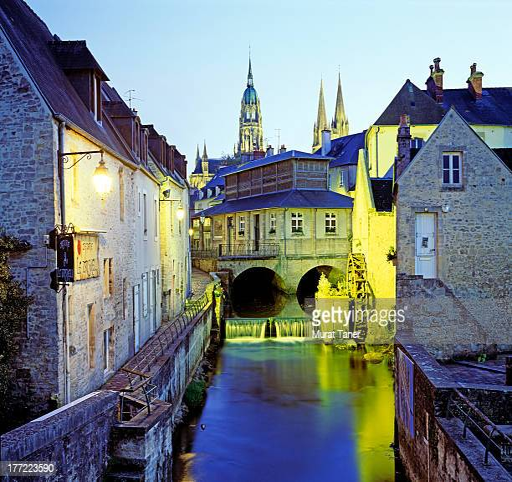
view of a historic town